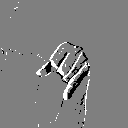
ASL letter: j